João de Sousa

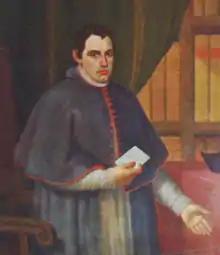
Portrait by Vieira Lusitano, ca. 1750

D. João de Sousa (1647 - 28 September 1710) was a Portuguese prelate, Bishop of Porto, Archbishop of Braga and Archbishop of Lisbon.